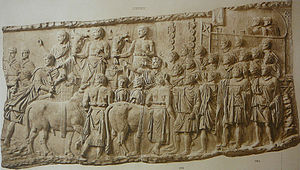
Romersk hilsen
Udsnit af billedrelief på Trojansøjlen, rejst i Rom i år 113, som viser hvordan kejser Trojan hilses velkommen med løftede arme
"Romersk hilsen er en hilsen, som benyttedes i Romerriget. Den udføres ved at højre arm holdes lige ud i en omtrent 45 graders vinkel, med håndfladen ned og fingrene samlet. Man kan blandt andet se brugen af denne hilsen på billedrelieffene på Trojansøjlen i Rom. Andre hævder, at forestillingen om en lignende romersk tradition skyldes en misforståelse fra romantikken, som blev forstærket blandt andet gennem Jacques-Louis Davids klassiske maleri ""Horatiernes ed"" fra 1784.